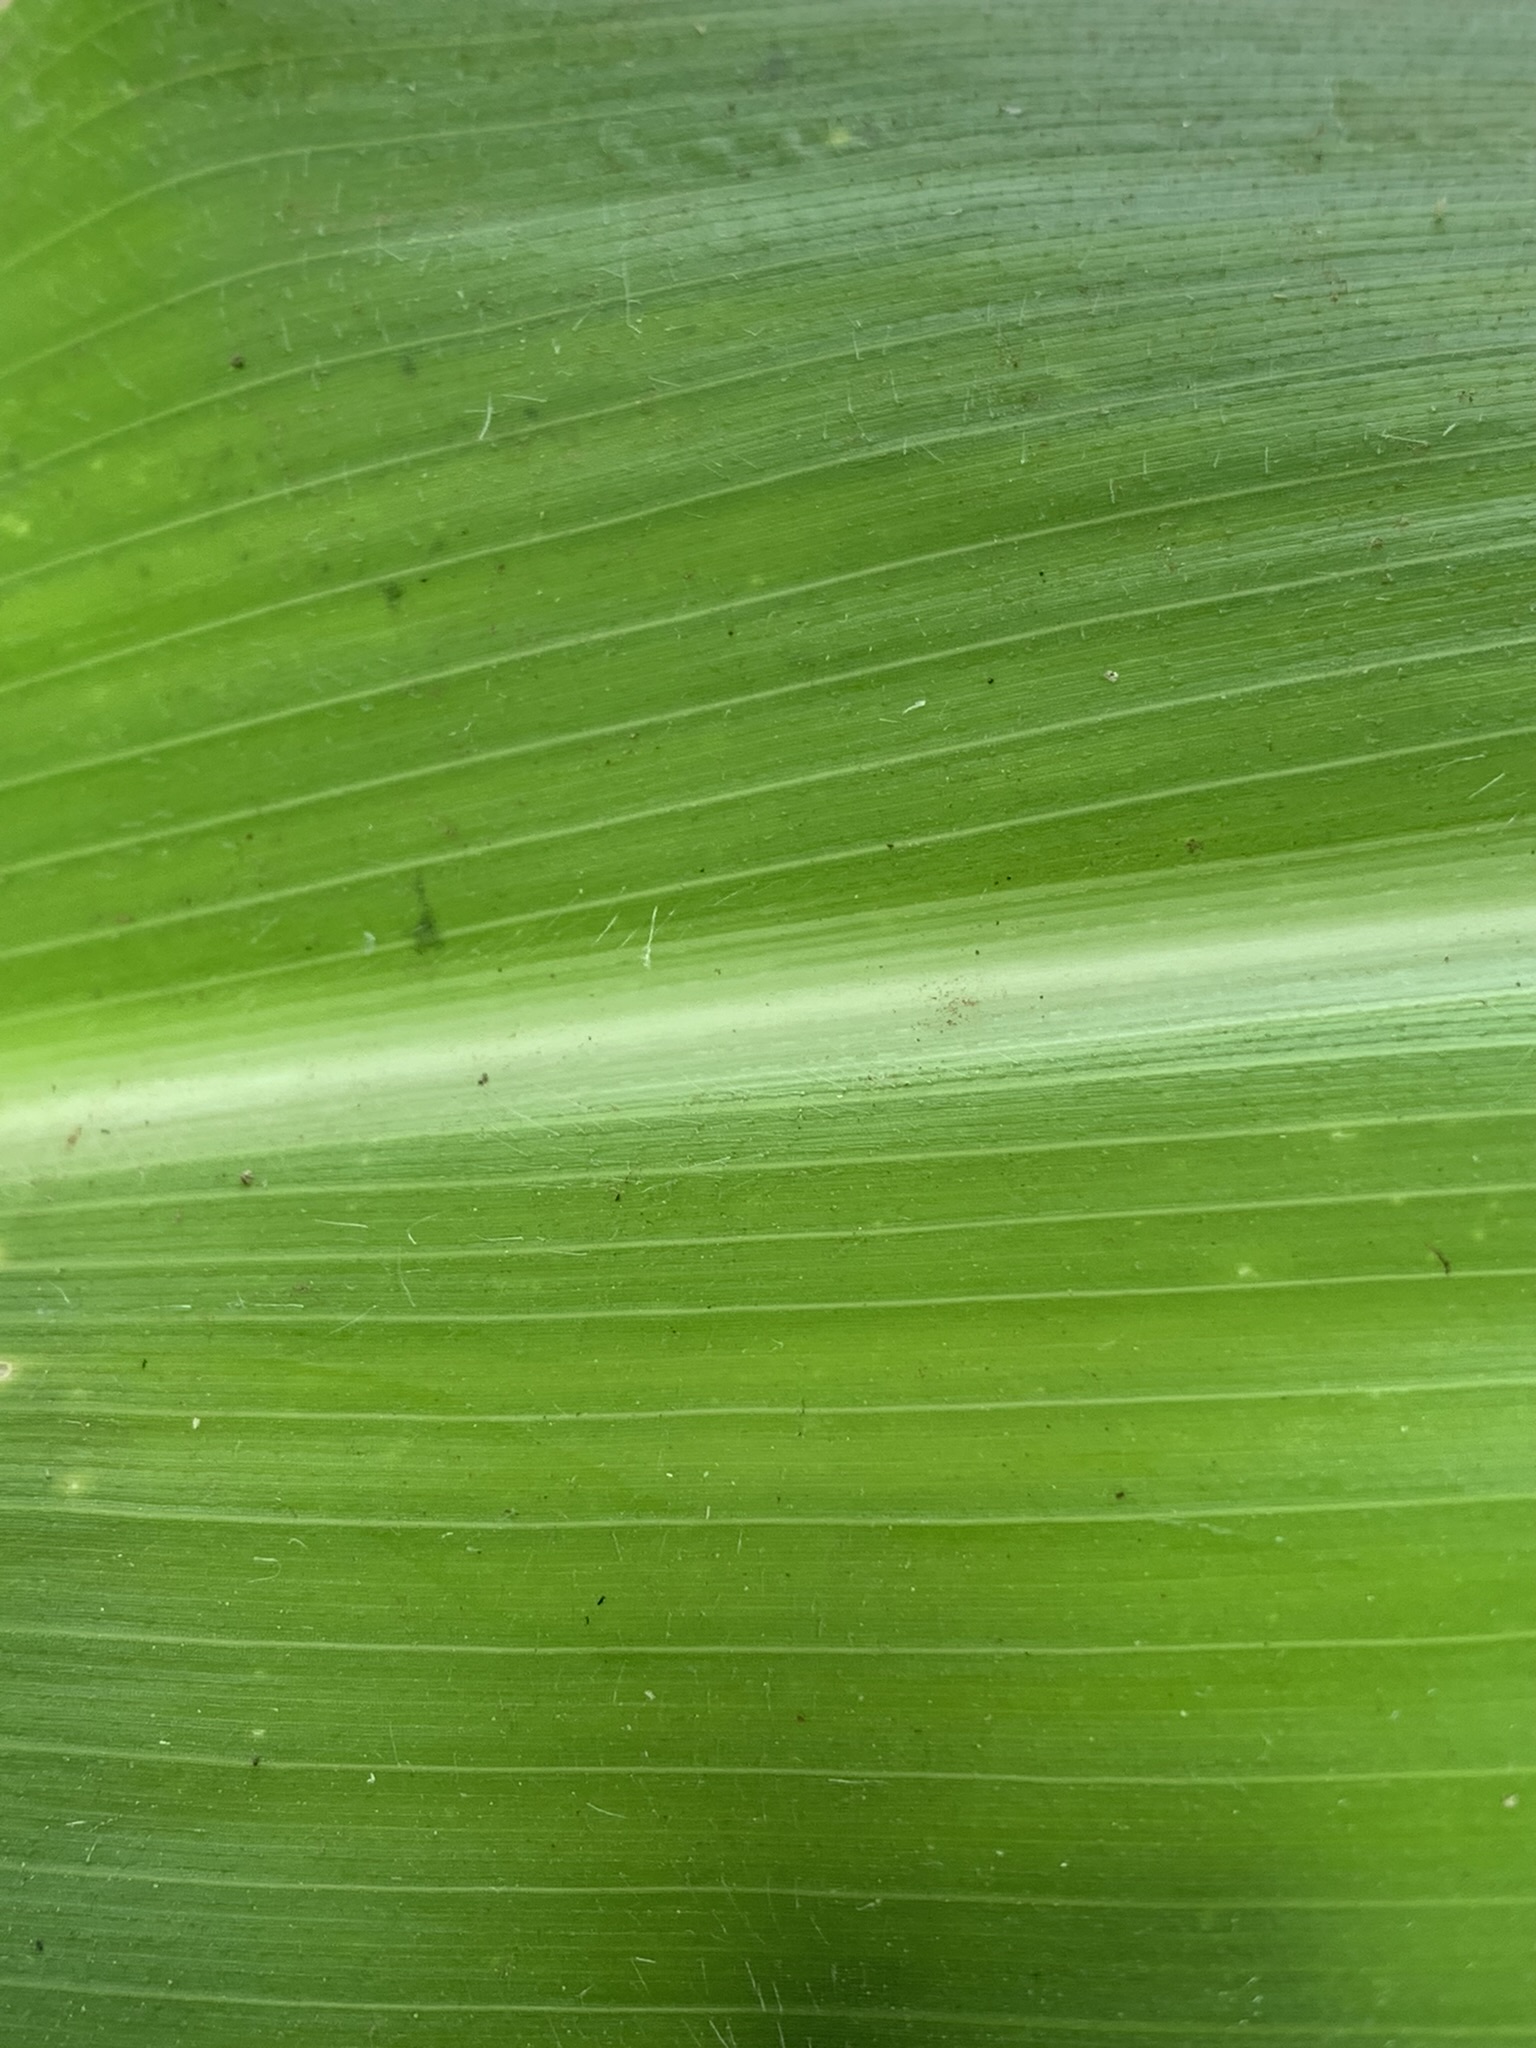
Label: Healthy